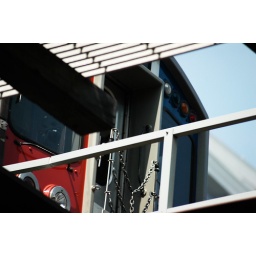
looking up at the green line on the lake street bridge over the chicago river